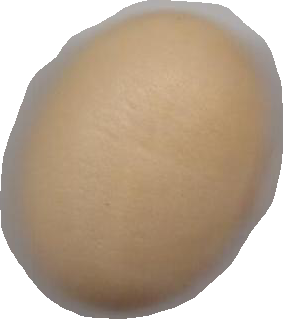
Variety: Dega